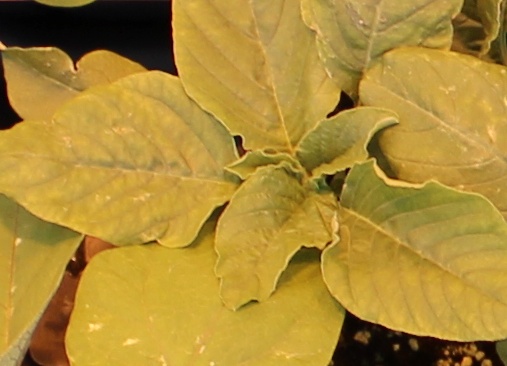
Label: Redroot Pigweed